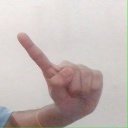
अक्षर: ए